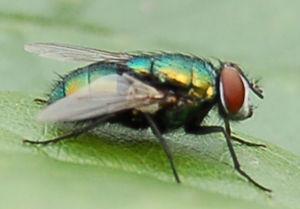
La mouche est un insecte de petite taille à ailes courtes. Son nom vernaculaire est ambigu en français. Le terme mouche désigne généralement en français les insectes de l'ordre des diptères et en particulier les insectes du sous-ordre des brachycères. Il provient du mot latin musca, qui désigne de nos jours principalement un genre comprenant la mouche domestique. Il désigne d'une façon plus générique des animaux volants très divers. Les termes de moucherons ou de mouchettes, ou mouchillons en Suisse, désignent des espèces de mouche de petite taille, et non des bébés mouches. L'asticot est la larve apode de certaines mouches qui font partie des diptères. La durée de vie d'une mouche dépend de son espèce. Les mouches domestiques, par exemple, ont une durée de vie moyenne de 19 jours, soit 17 jours pour le mâle et 21 jours pour la femelle.